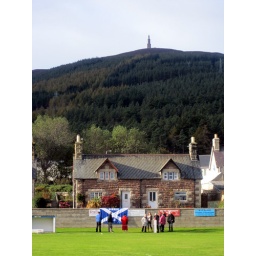
The Seasiders make themselves at home under the watchful eye of the Duke of Sutherland monument